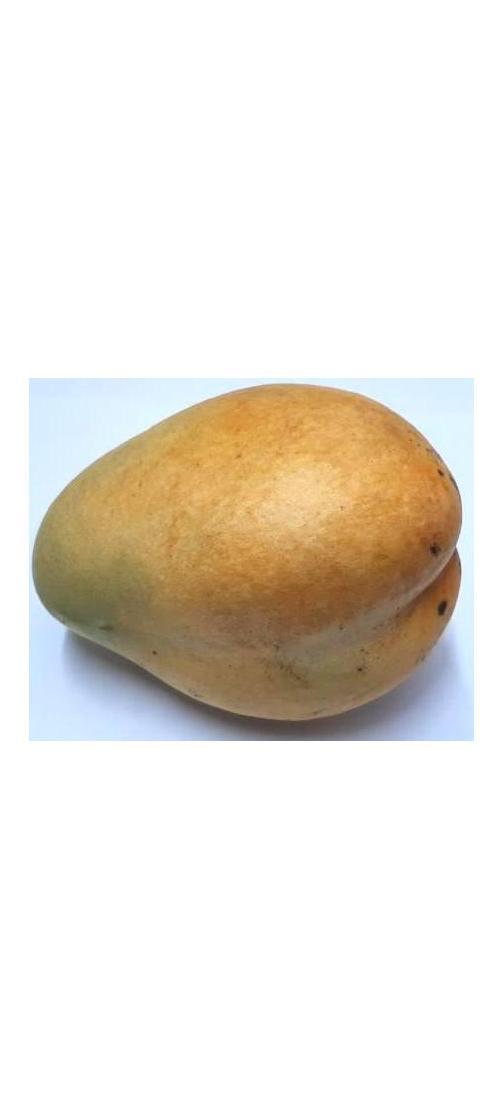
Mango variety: Bari-11